List of TRS-80 and Tandy-branded computers

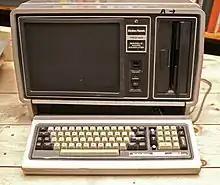
TRS-80 Model II

In October 1979 Tandy began shipping the TRS-80 Model II, which was targeted to the small-business market. It was not an upgrade of the Model I, but an entirely different system with state-of-the-art hardware and numerous features not found in the primitive Model I. The Model II was not compatible with the Model I and never had the same breadth of available software. This was somewhat mitigated by the availability of the CP/M from third parties.